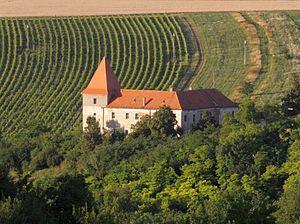
Bošovice est une commune du district de Vyškov, dans la région de Moravie-du-Sud, en République tchèque. Sa population s'élevait à 1 229 habitants en 2019.